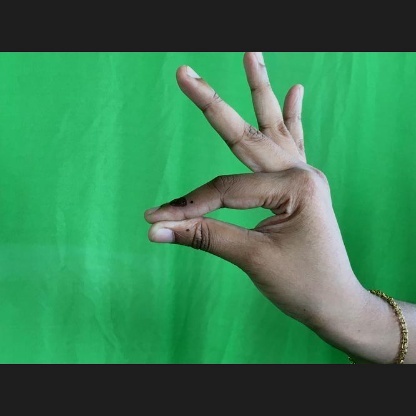
Mudra: Hamsasyam